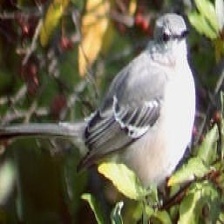
Species: NORTHERN MOCKINGBIRD
Scientific name: MIMUS POLYGLOTTOS